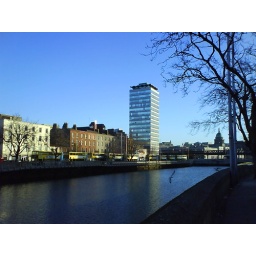
Walking from O'Connell bridge to Tara Street bridge along the river Liffey in Dublin last Friday morning.Taken with my phone.